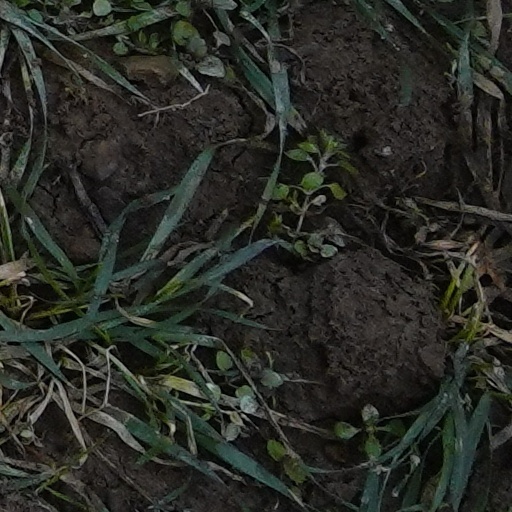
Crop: wheat